Ken Schrader

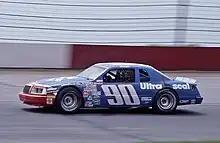
Schrader's 1985 Cup Series car

Schrader made his NASCAR debut in 1984 in the Winston Cup Series, leasing out the No. 64 Ford normally owned and driven by Elmo Langley. He ran his first race at Nashville, qualifying 27th and finishing 19th in a 30-car field. He ran four more races out of the 64 that season, his best finish seventeenth at North Wilkesboro Speedway. In 1985, he signed to drive the No. 90 Ultra Seal-sponsored Ford for Junie Donlavey full-time. He had three 10th-place finishes and finished 16th in points, winning rookie of the year honors. In 1986, Red Baron Frozen Pizza became the team's new primary sponsor, and Schrader had four top 10s, including a best finish of seventh twice, and finished 16th in the standings in points for the second consecutive season. In 1987, Schrader won his first career pole, at the TranSouth 500, where he led 19 laps and finished fifth, notching his first top-five. He had nine other top 10s and finished 10th in the final standings. He also made his Busch Series debut, at North Carolina Speedway, finishing fifth in his own No. 45 Red Baron-sponsored Ford.